Tanya Plibersek

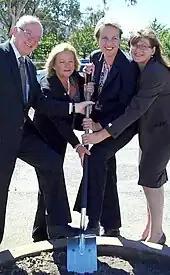
Plibersek in 2010 at a sod-turning ceremony for a Rudd government social housing program, along with Bob McMullan, Joy Burch and Kate Lundy

As Minister for Housing, Plibersek established the National Rental Affordability Scheme to build 50,000 affordable rental homes, invested $6 billion in social housing to build 21,600 new homes and repair 80,000 homes, and provided $550 million for homelessness services. The new housing was built ahead of time and under budget. She also established the Housing Affordability Fund and First Home Saver Accounts. In December 2008, along with Kevin Rudd, Prime Minister at that time, Plibersek released the Government's White Paper on Homelessness, "The Road Home", which expressed a goal of halving homelessness by 2020. This goal was abandoned by the incoming Abbott government which cut homelessness funding and ended the National Rental Affordability Scheme and First Home Saver Accounts.